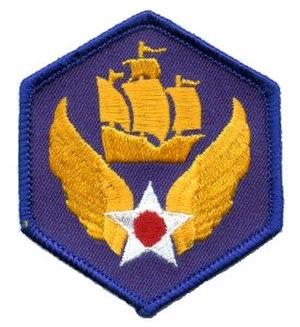
Les United States Army Air Forces est le nom de la force aérienne des États-Unis entre 1941 et 1947. Créées le 20 juin 1941, elles succèdent à l'United States Army Air Corps.
La Sixth Air Force était un des grands commandements régionaux de l’USAAF. Constituée le 19 octobre 1940 pour assurer la protection du Canal de Panama, elle a adopté le nom de Sixth Air Force en février 1942. Elle est devenue en juillet 1946 le Caribbean Air Command, ses missions évoluant vers l’assistance aux pays d’Amérique latine, dans le domaine militaire mais aussi humanitaire.